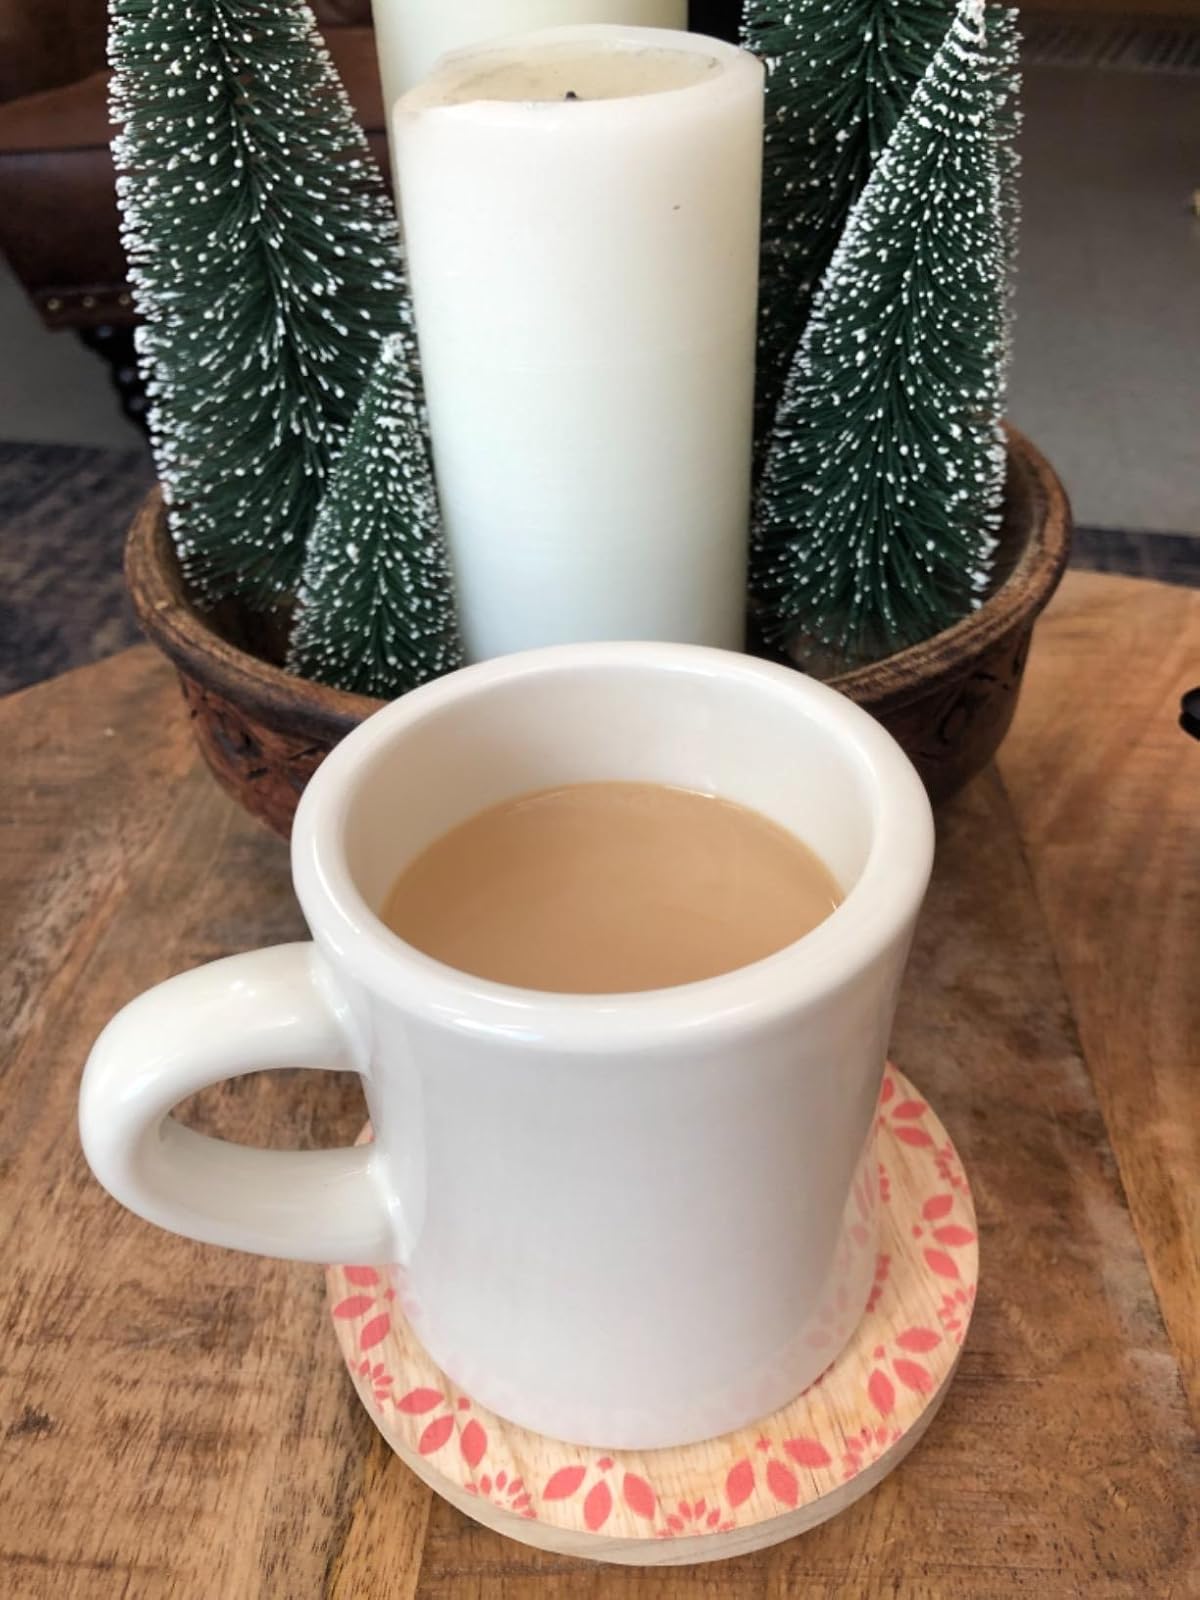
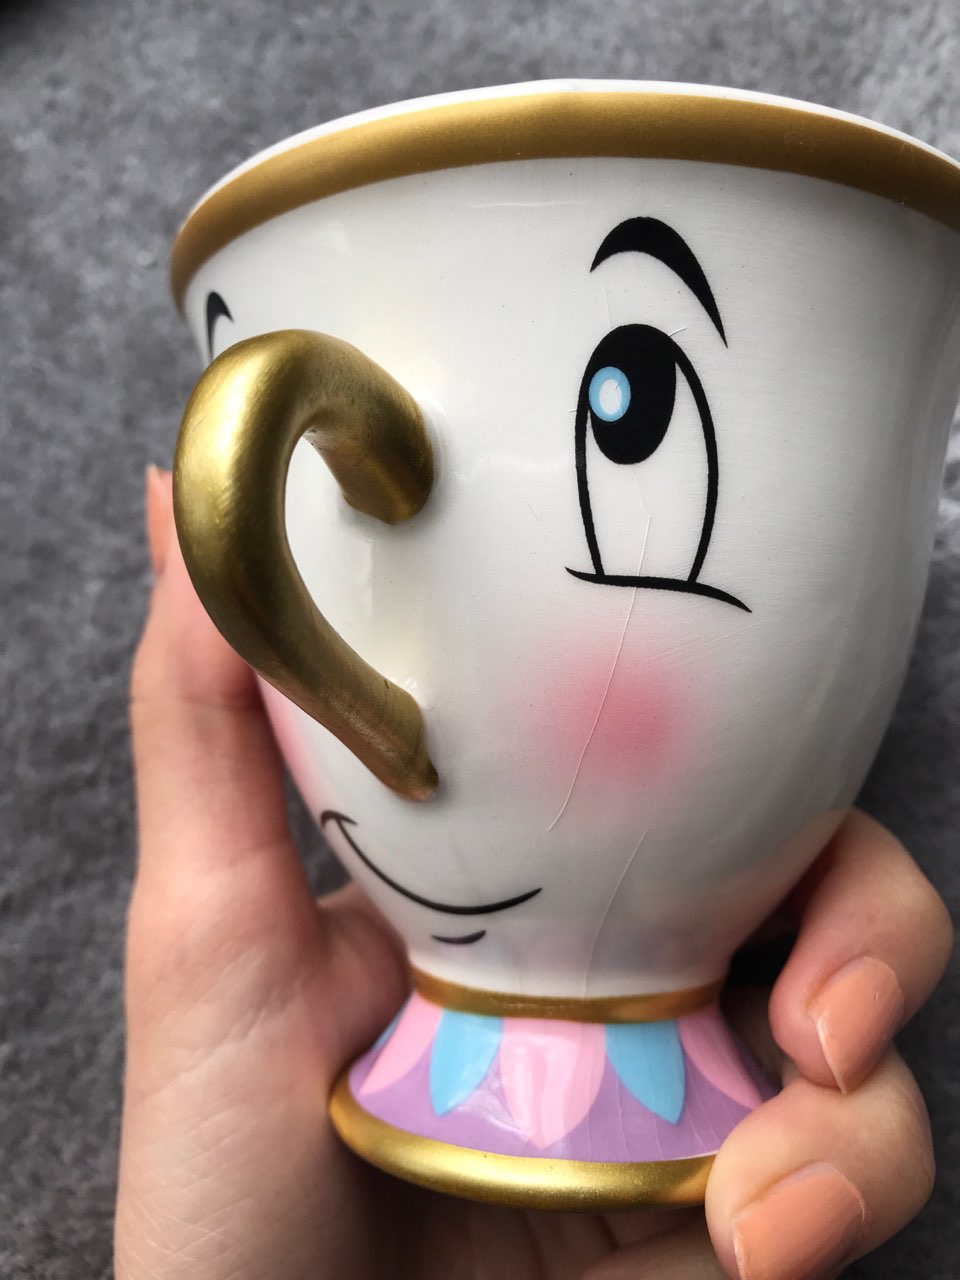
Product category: items_mug
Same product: no